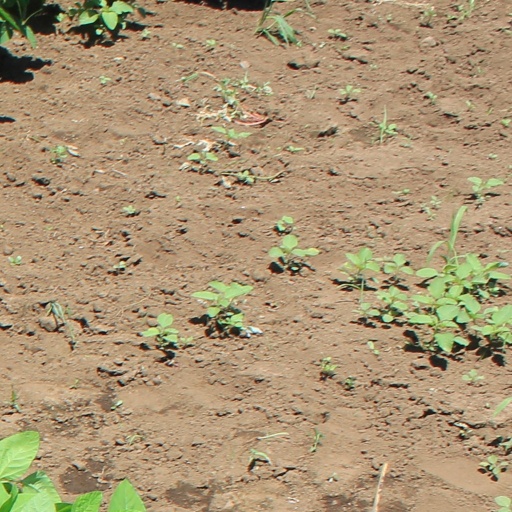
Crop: soybean